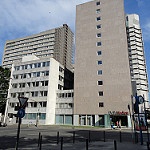
Scene: Outdoor